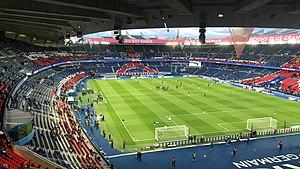
PSG-Nantes Ligue 1 le 03-04-2019
Le Paris Saint-Germain Football Club, couramment abrégé en Paris Saint-Germain FC, Paris Saint-Germain, Paris SG, ou PSG, est un club de football français, basé à Saint-Germain-en-Laye et à Paris. C'est la section football du Paris Saint-Germain omnisports. Club le plus titré de France, il est présent en première division du Championnat de France en 1971/1972 et depuis 1974. Il s'entraîne au Camp des Loges à Saint-Germain-en-Laye et joue au Parc des Princes à Paris.
Le Championnat d'Europe de football 1984 est la 7ᵉ édition du Championnat d'Europe de football qui se tient tous les quatre ans et est organisé par l'UEFA.
La finale du Championnat d'Europe de football 1984 oppose la France à l'Espagne au Parc des Princes de Paris le 27 juin 1984. Au terme de la rencontre, la France s'impose sur le score de deux buts à zéro et remporte son premier Championnat d'Europe de football qui est également le premier titre majeur de son histoire.
Le Paris Football Club, abrégé en Paris FC ou PFC, est un club de football français basé à Orly.
Le Parc des Princes est un stade situé au sud-ouest de la ville de Paris, dans le 16ᵉ arrondissement depuis 1897 et sur le périphérique parisien dans sa configuration actuelle, depuis 1971 près de la commune de Boulogne-Billancourt. Constituant le plus important stade français de 1972 à 1998, il est actuellement le cinquième plus grand stade français, mais toujours l'un des plus anciens et des plus connus de la région parisienne.